White Triplex

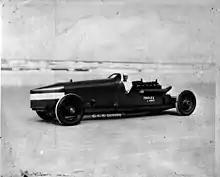
Triplex in 1928, driven by Ray Keech

An established motor-racing driver, Ray Keech, was engaged to drive. Initial trial runs were hazardous, with Keech being injured by burns during both: first from a burst radiator hose, then by exhaust flames from the front engine.